Vorotnaberd

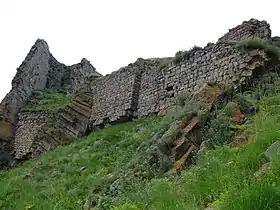
The remains of Vorotnaberd

Vorotnaberd (also Davit Bek's Castle) is an important fortress along a ridge overlooking the Vorotan gorge, between the villages of Vaghatin and Vorotan in the Syunik Province of Armenia. Vorotnaberd is above sea level.